John Cathles Hill

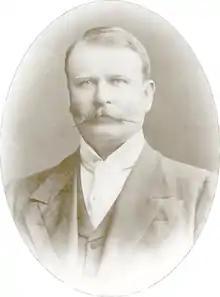
John C Hill

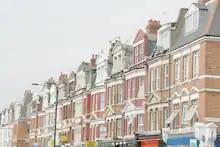
A small stretch of Grand Parade in Harringay

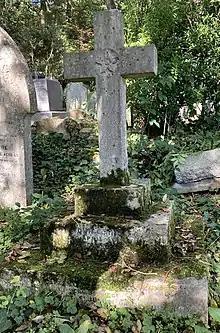
Grave of John Cathles Hill in Highgate Cemetery

John Cathles Hill (1857 – 5 April 1915) was a property developer and brick manufacturer who was influential in the development of parts of suburban north London.